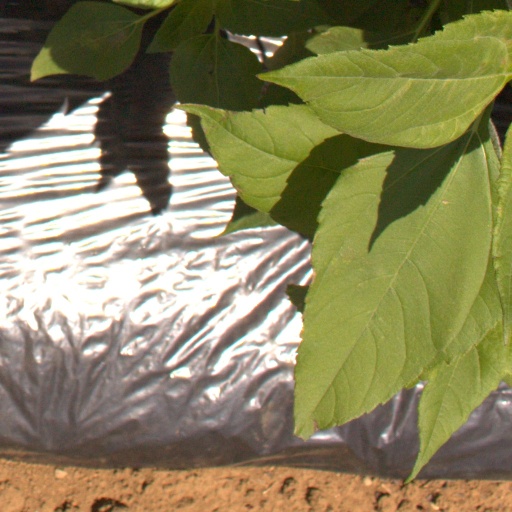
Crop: Jerusalem artichoke